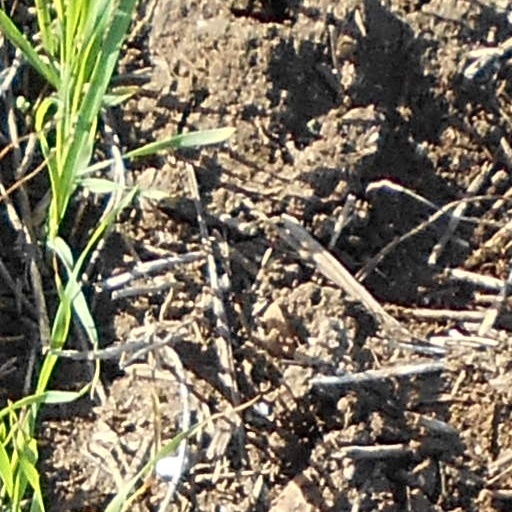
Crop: wheat